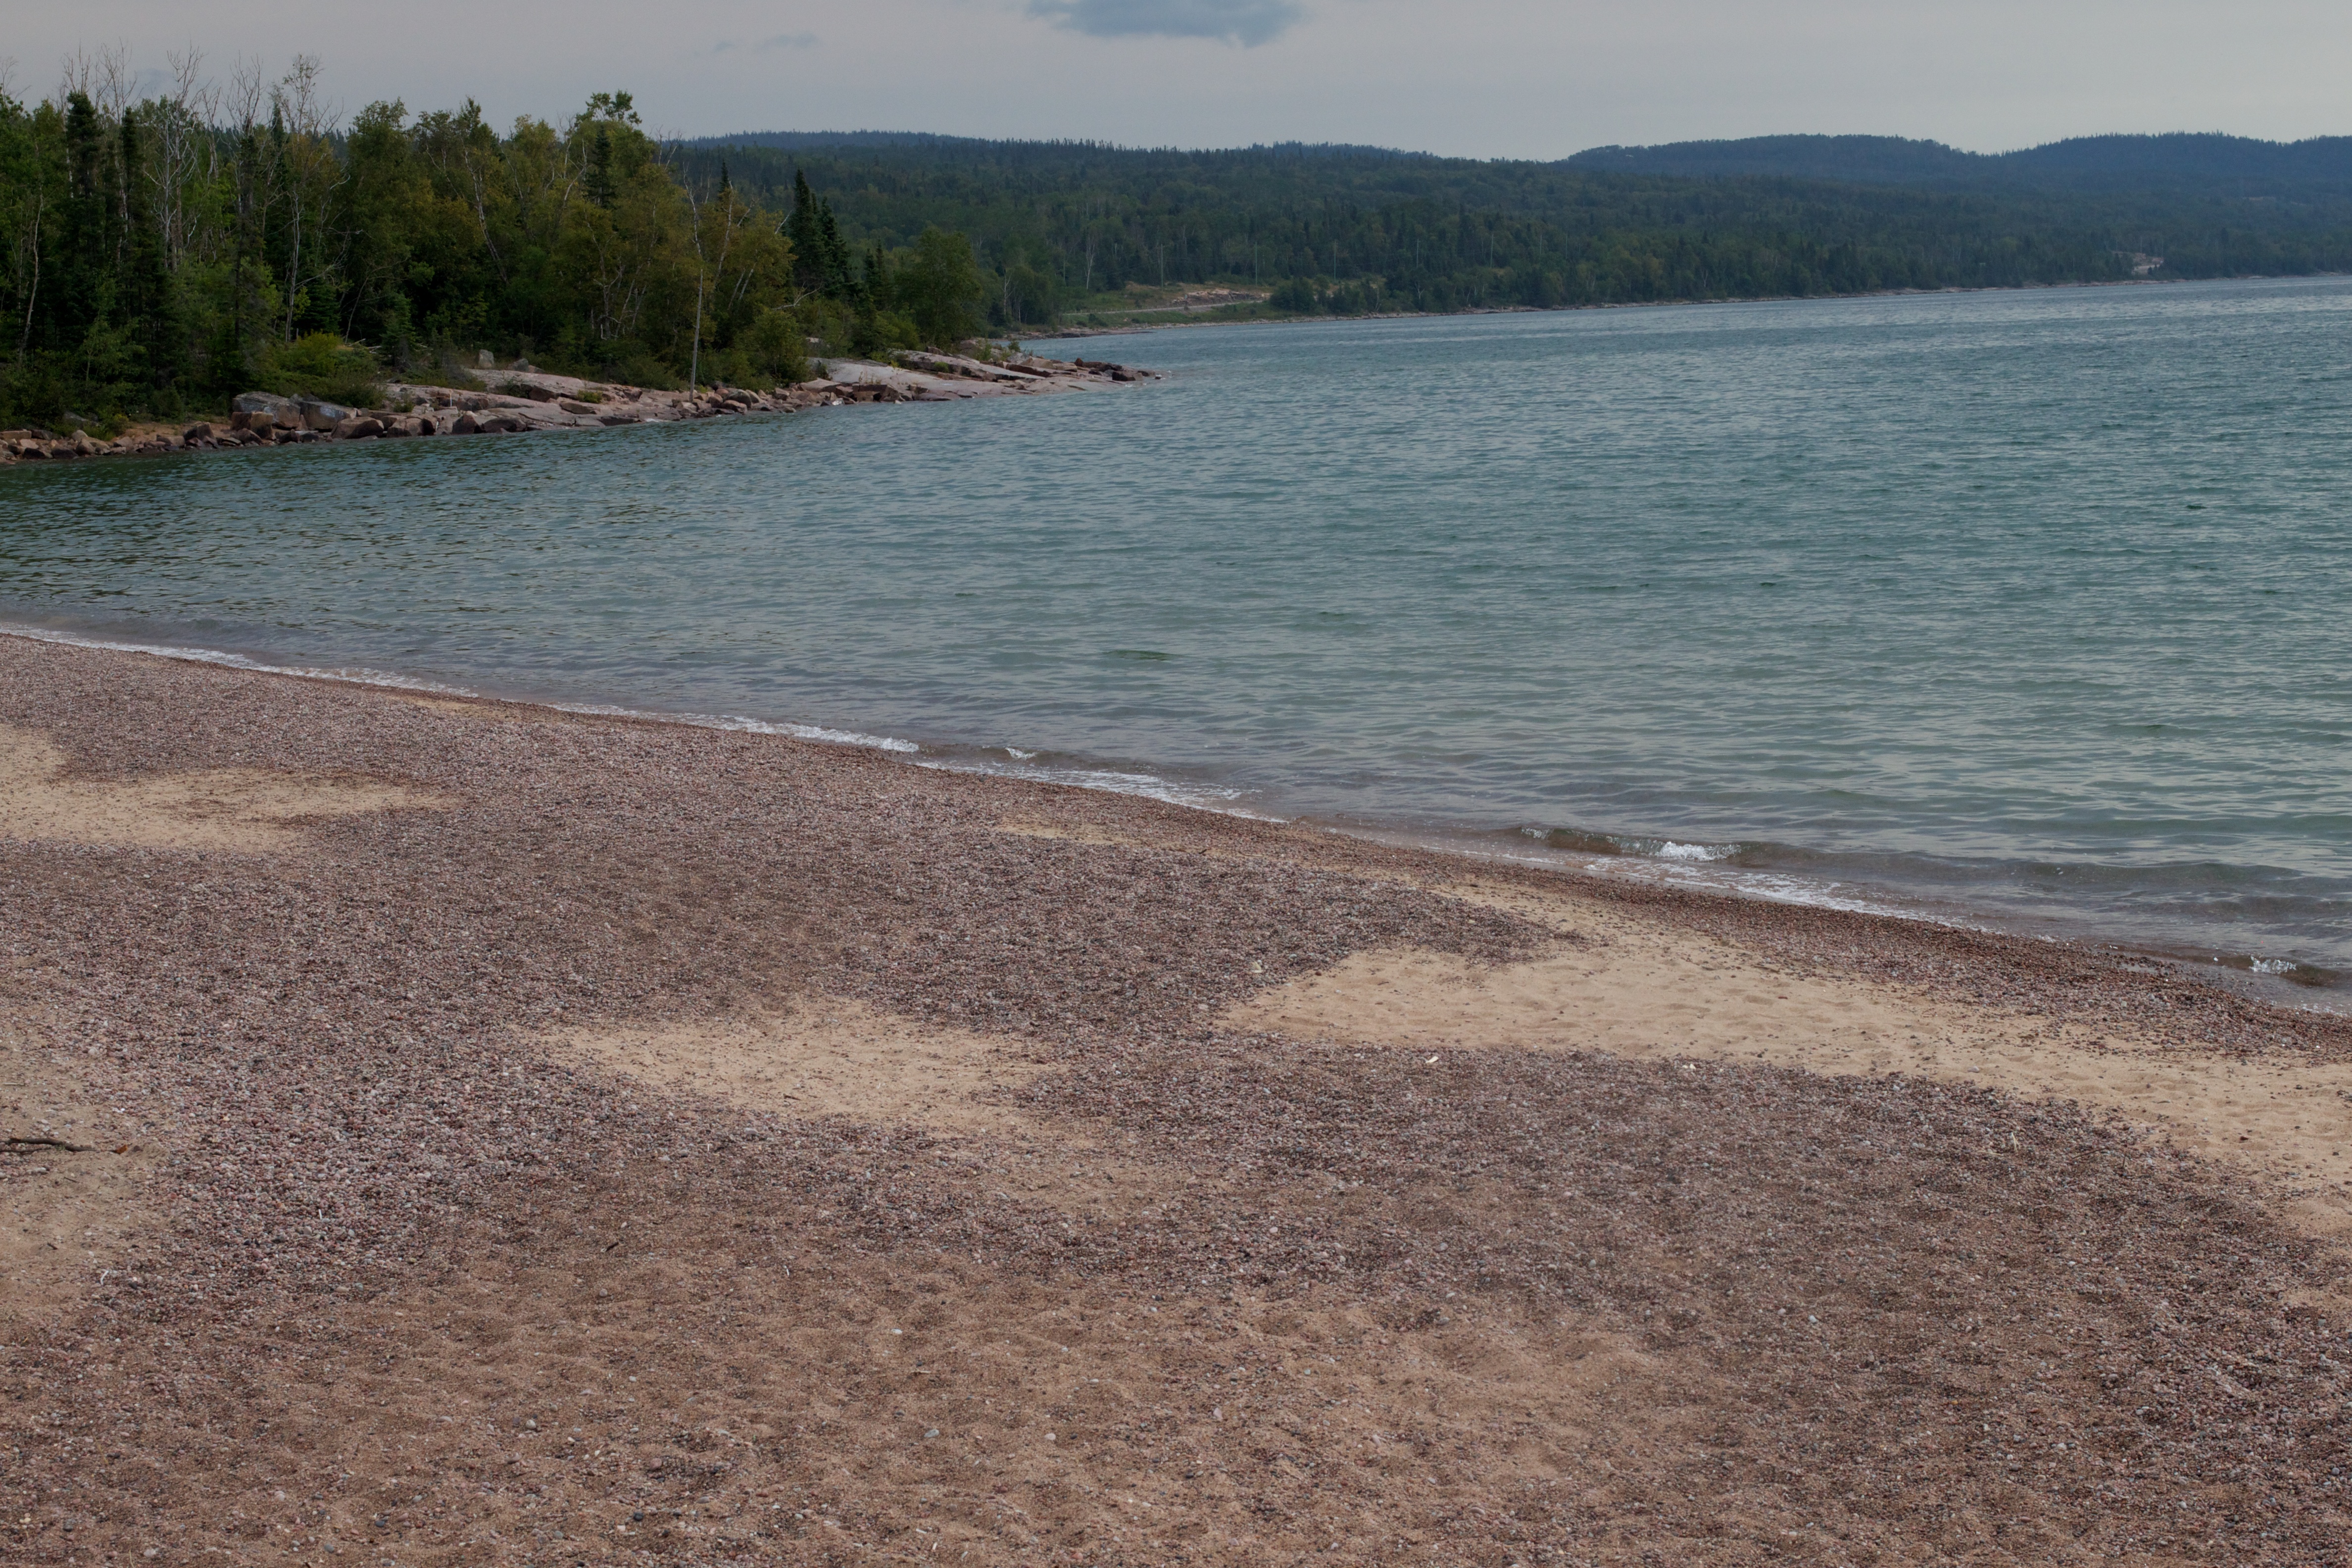
beach, sea, coast, sand, shore, lake, cove, bay, reservoir, body of water, odyssey